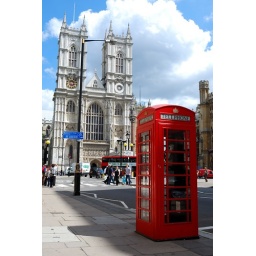
One of the many red phone booths. This one is in front of Westminster Abbey.